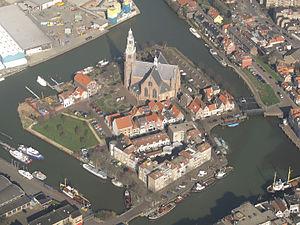
Maassluis est une ville et commune néerlandaise comptant environ 30 000 habitants, située en province de Hollande-Méridionale.